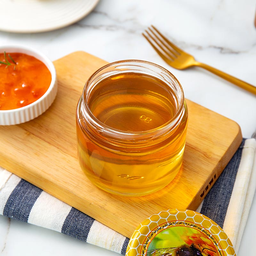
Label: glass